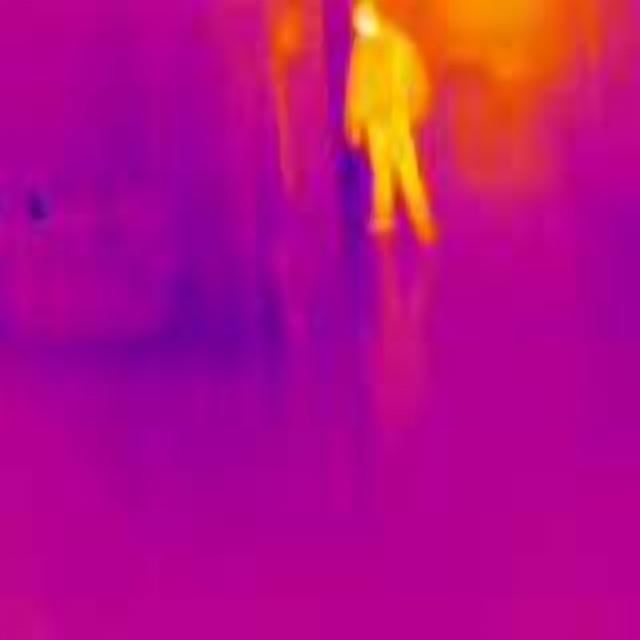
Detected objects:
label: person